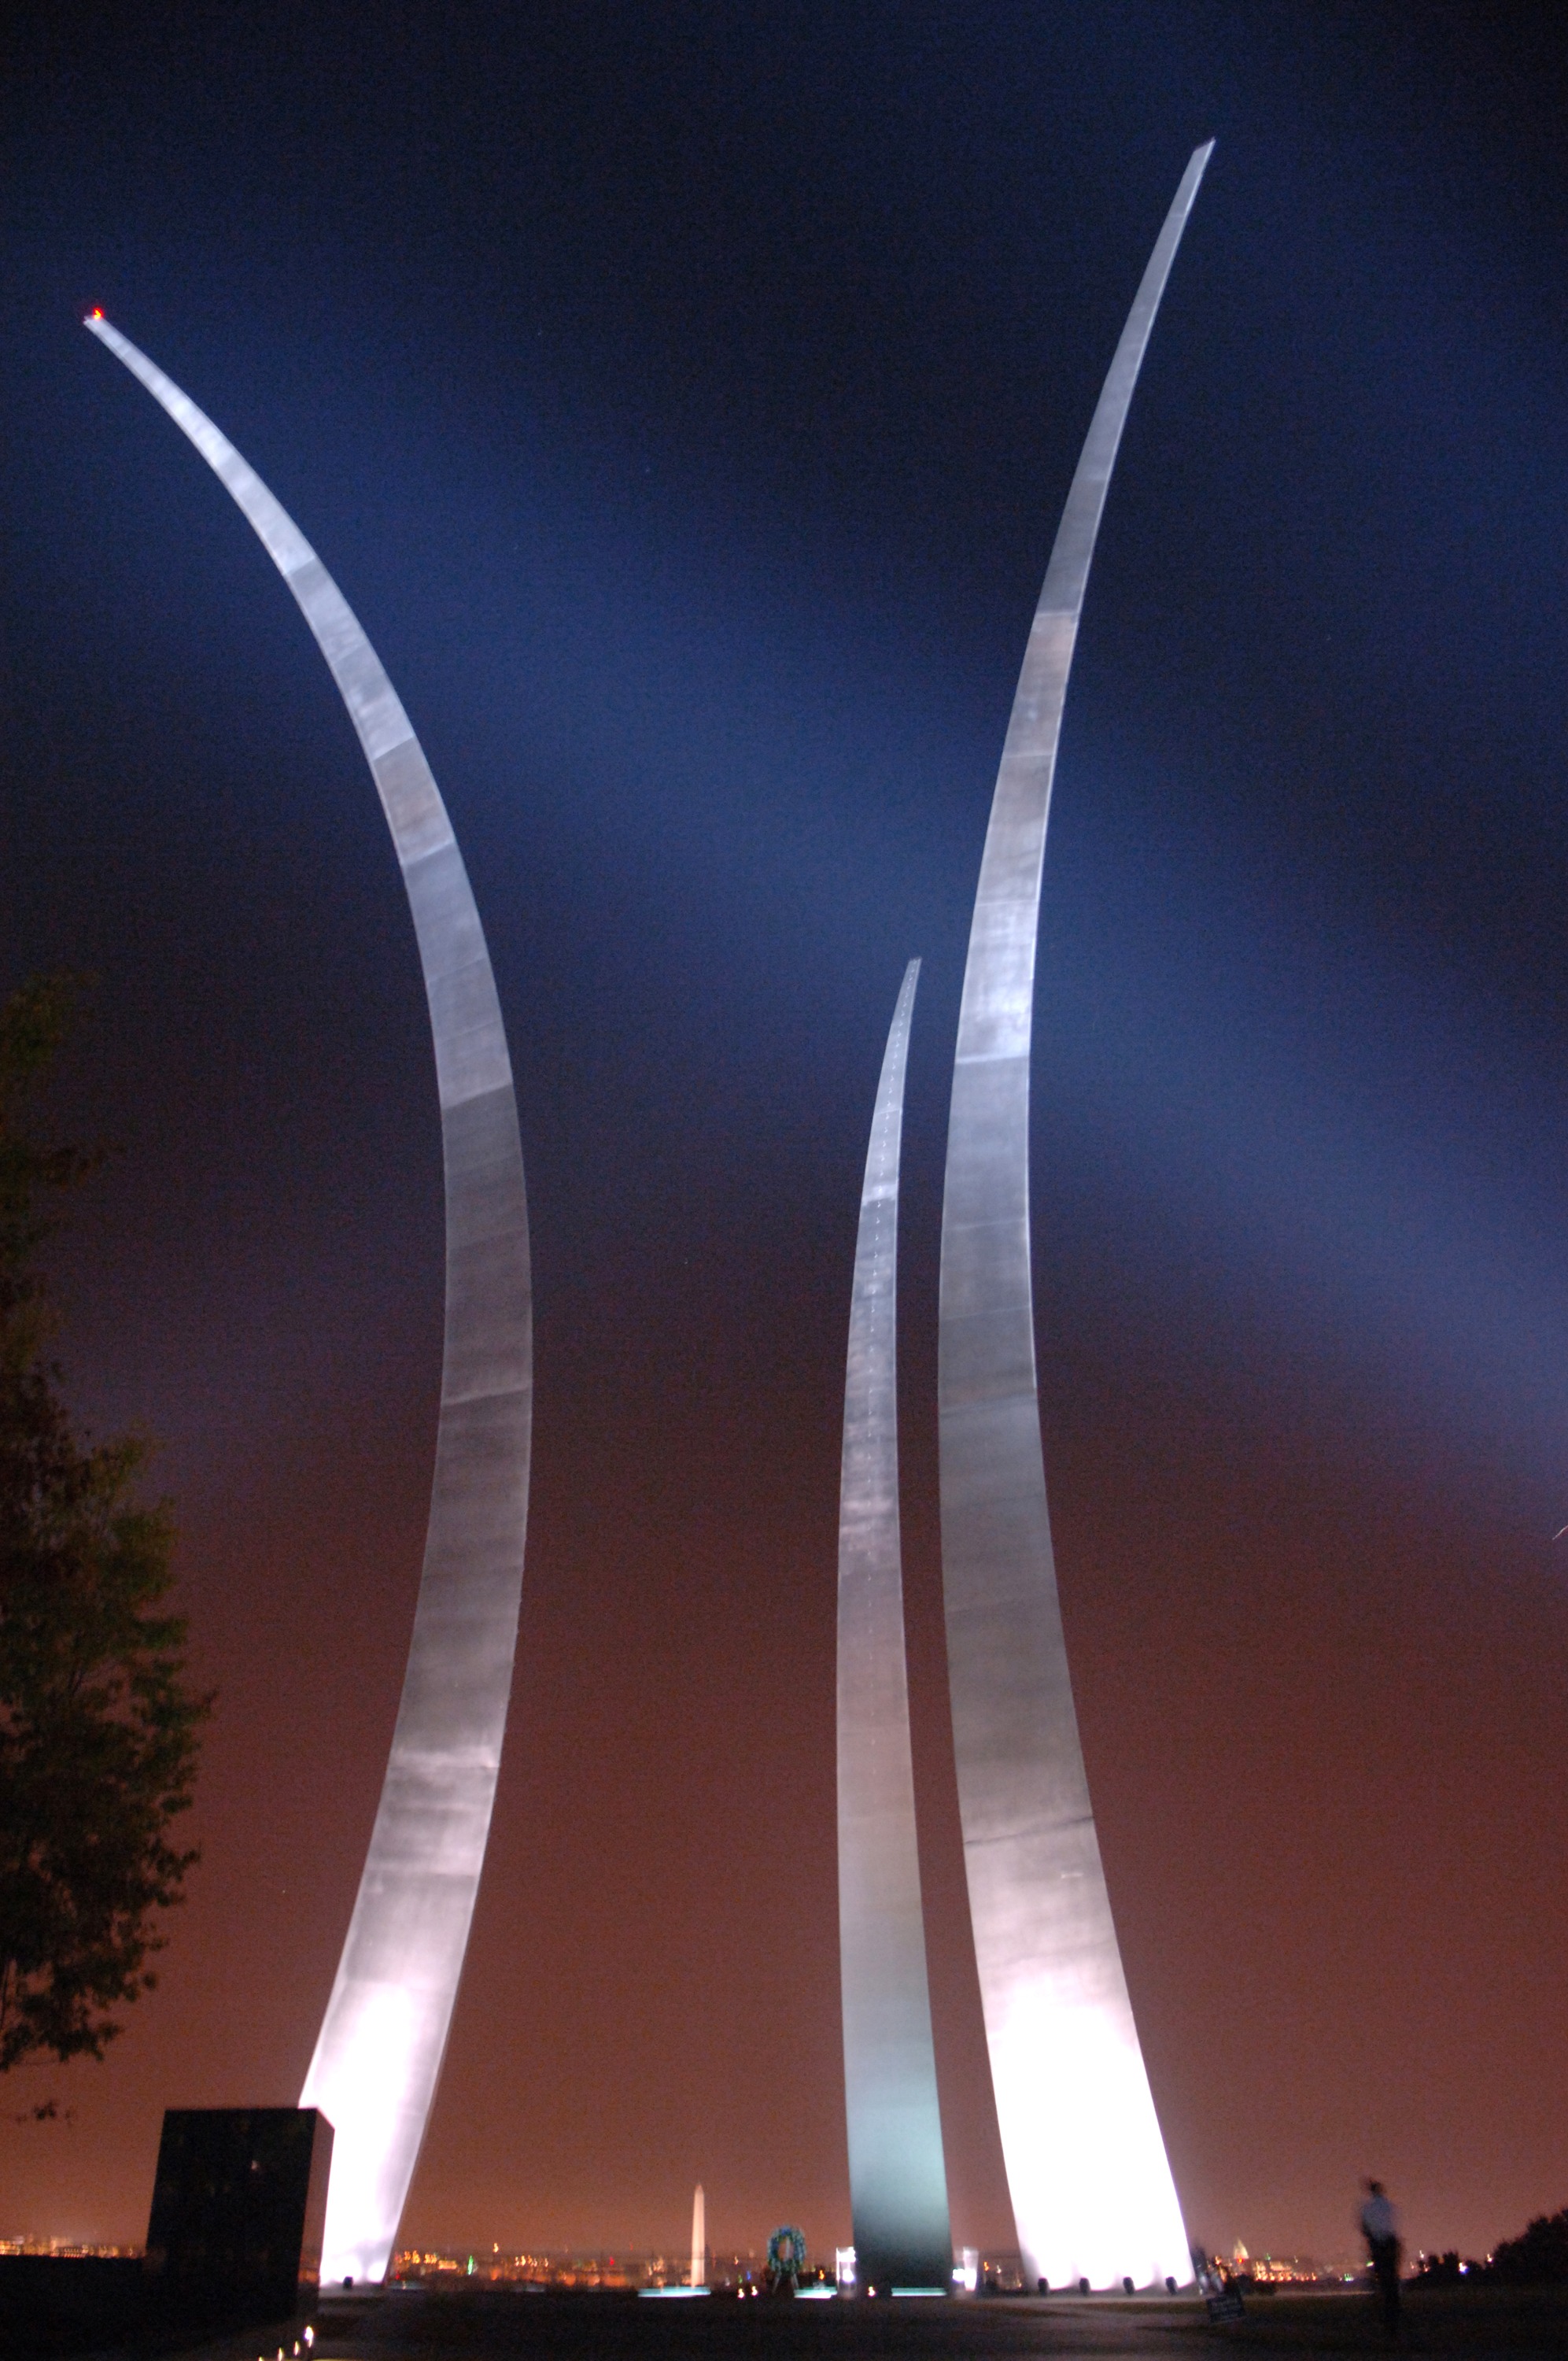
light, architecture, structure, night, monument, arch, evening, landmark, stadium, sculpture, outside, lights, symmetry, beautiful, virginia, arlington, atmosphere of earth, air force memorial